The Assistants

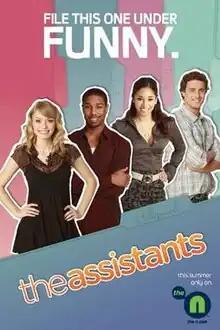

The Assistants is a Canadian sitcom created by Will McRobb and Chris Viscardi. In the United States, the series aired on The N.